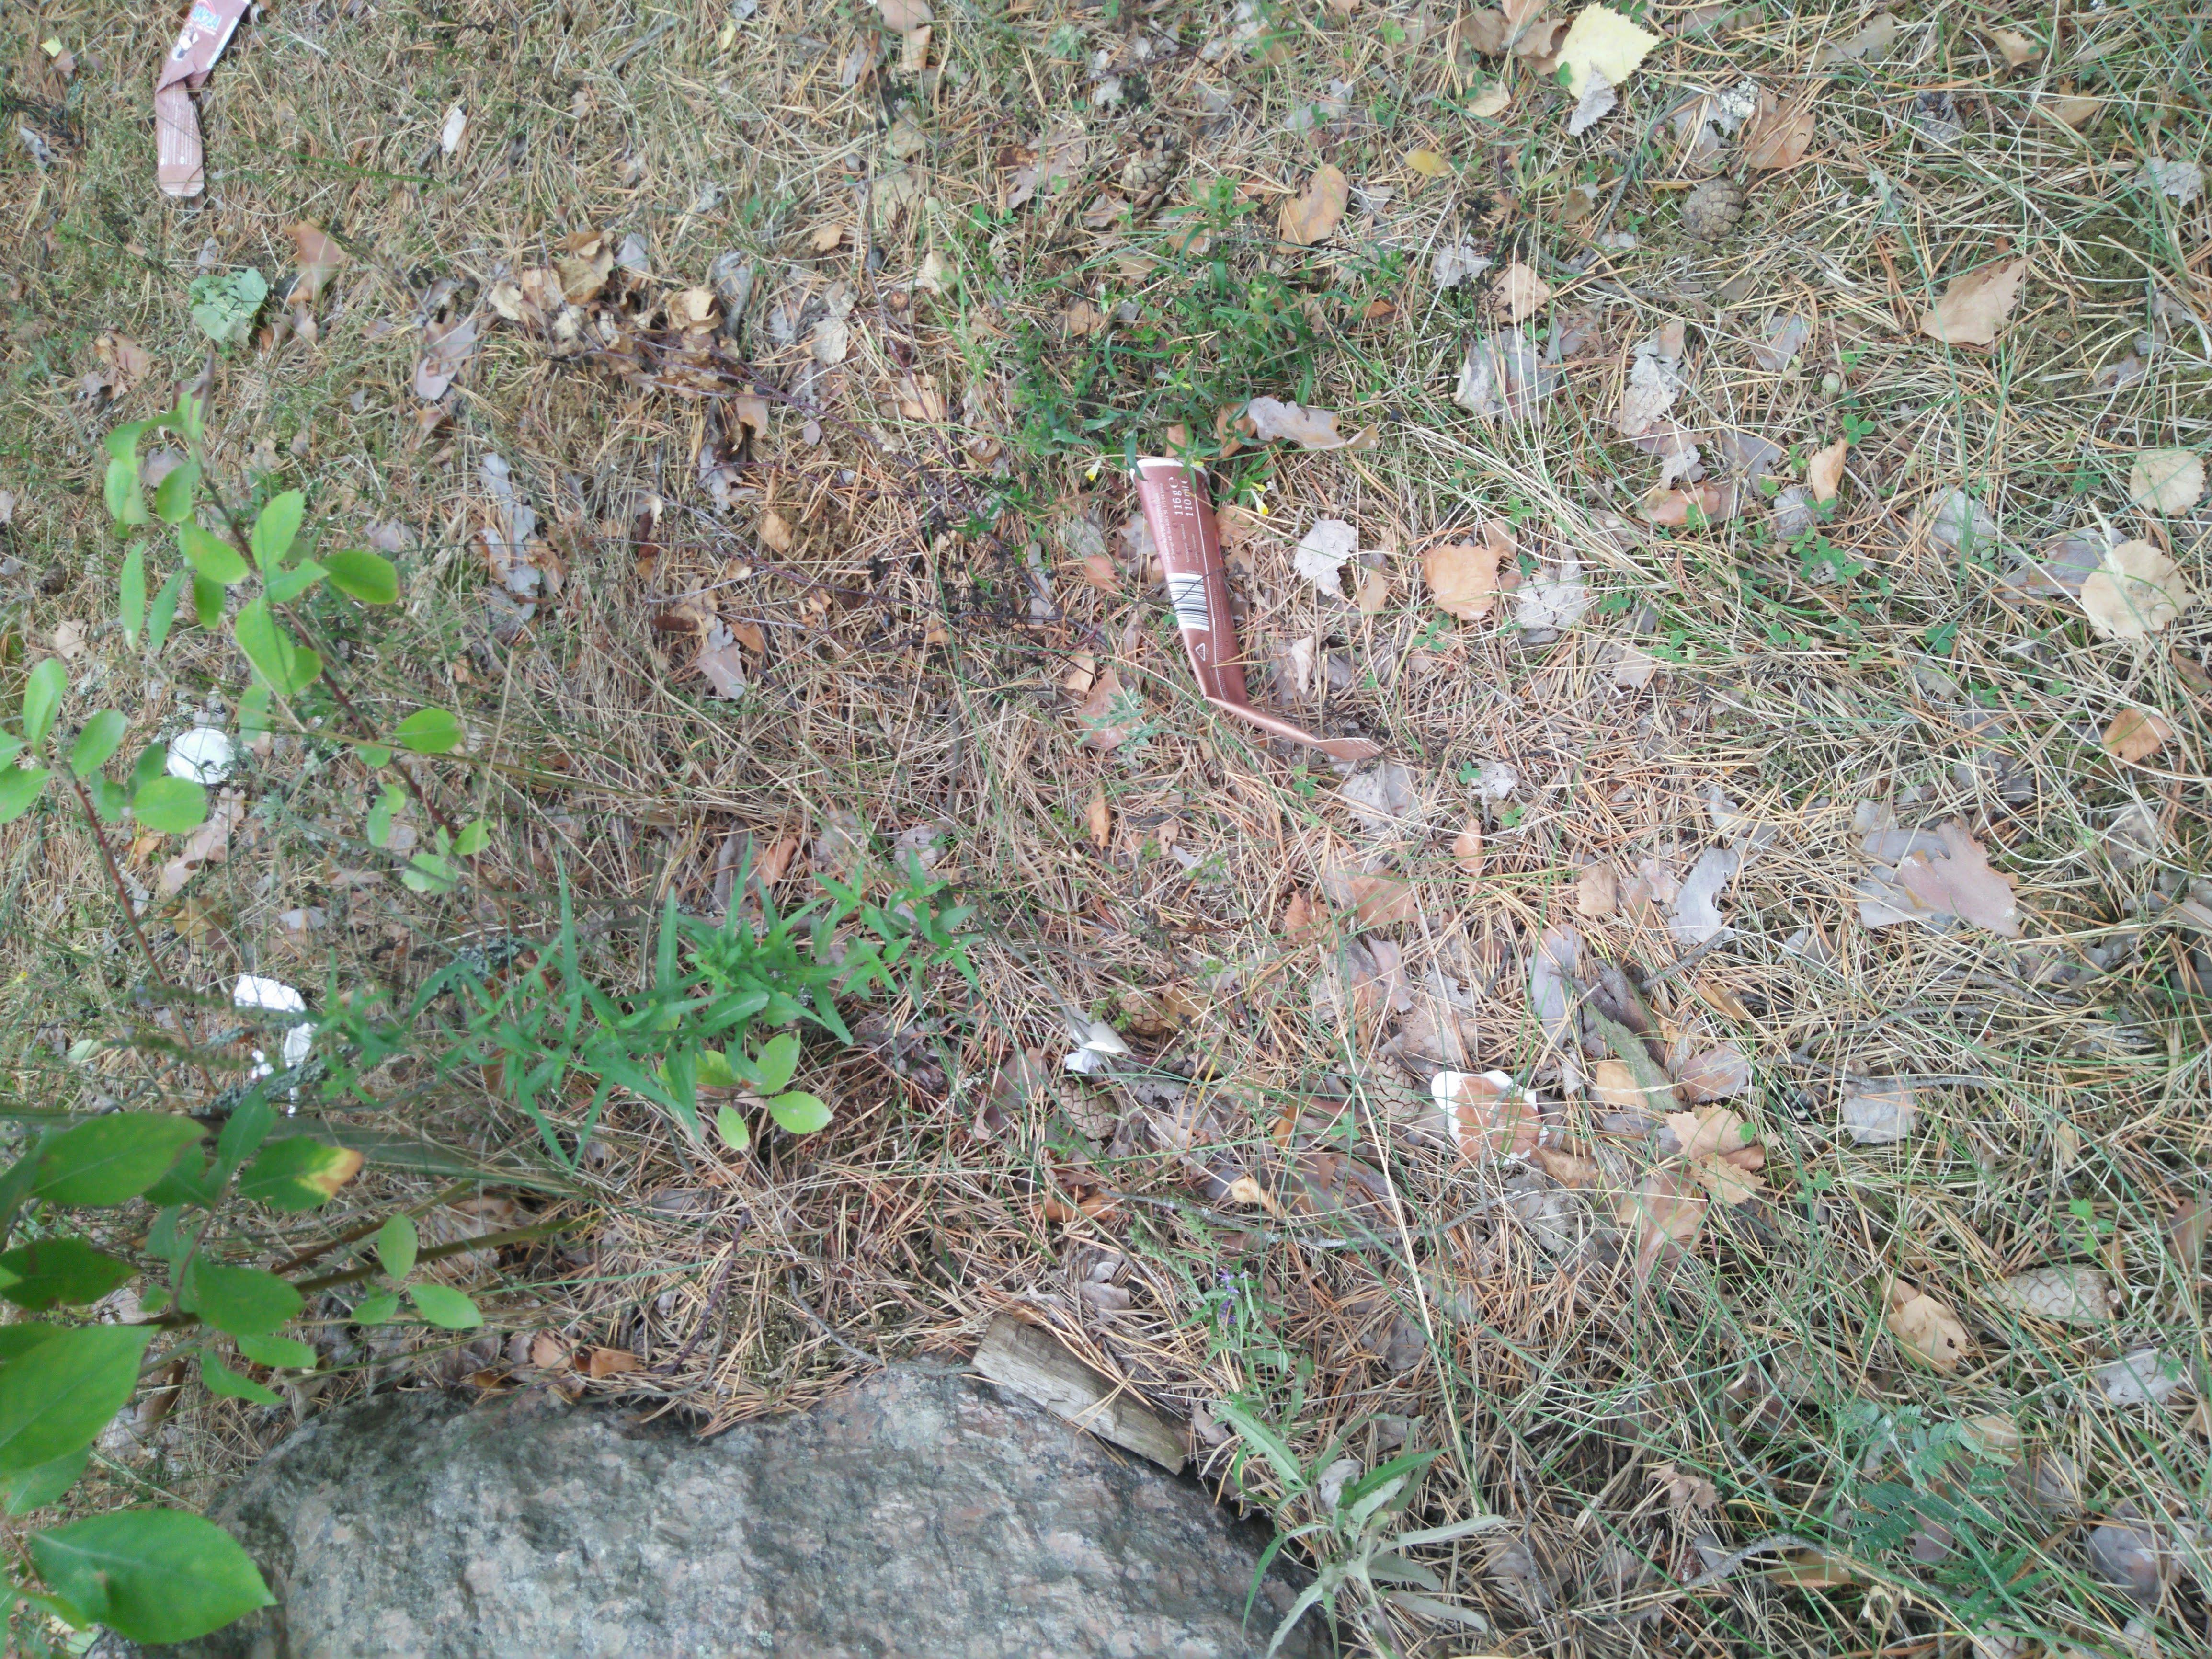
Object: Meal carton (Carton)

Object: Meal carton (Carton)

Object: Unlabeled litter (Unlabeled litter)